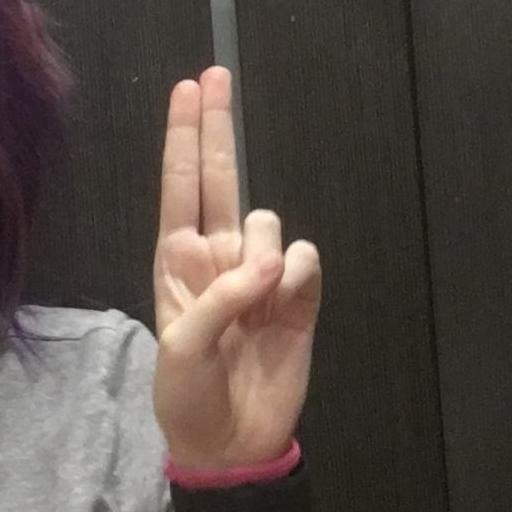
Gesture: two_up